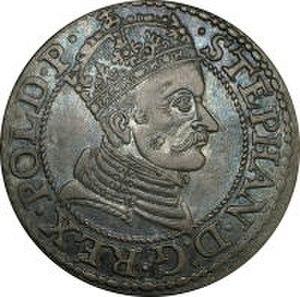
Étienne Báthory, né le 27 septembre 1533 à Szilágysomlyó et décédé le 12 décembre 1586 à Grodno, fut voïvode de Transylvanie puis prince de Transylvanie et roi de Pologne.